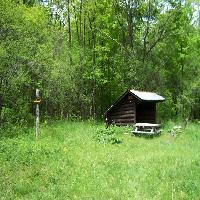
Weather: cloudy or overcast